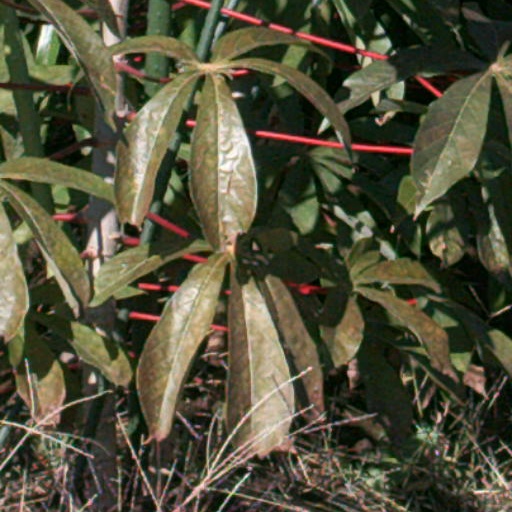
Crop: cassava